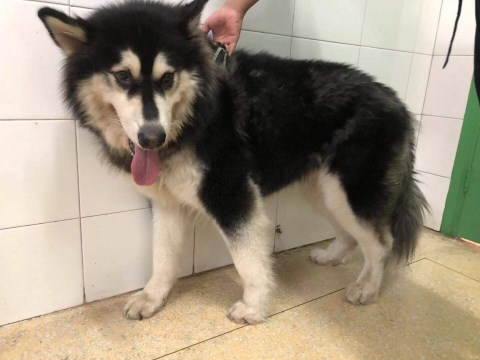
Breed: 1324-n000004-malamute